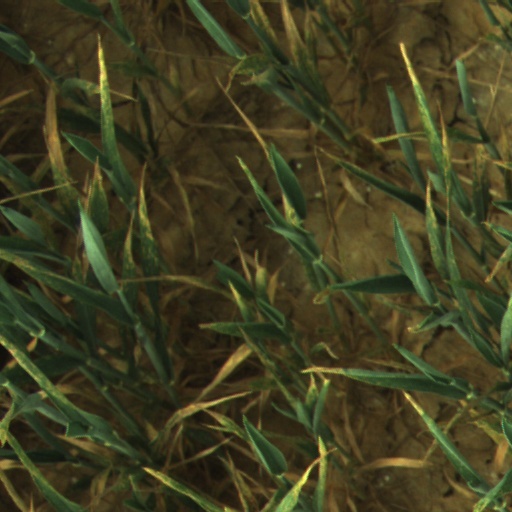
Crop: wheat